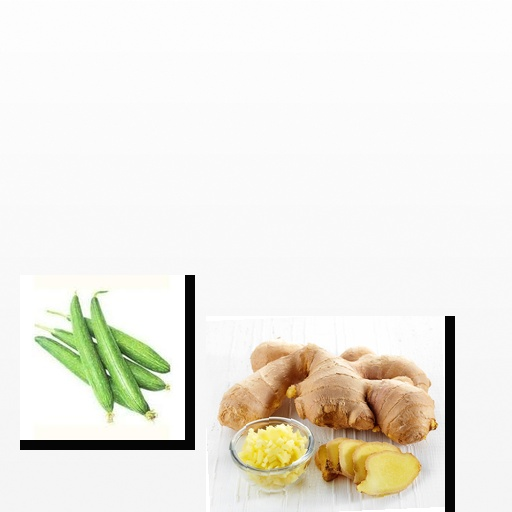
Food items: sponge_gourd, ginger